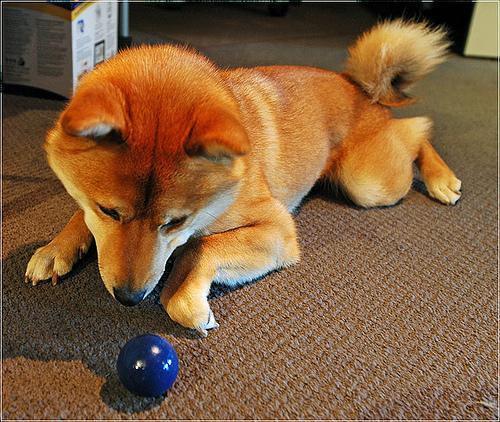
shiba inu